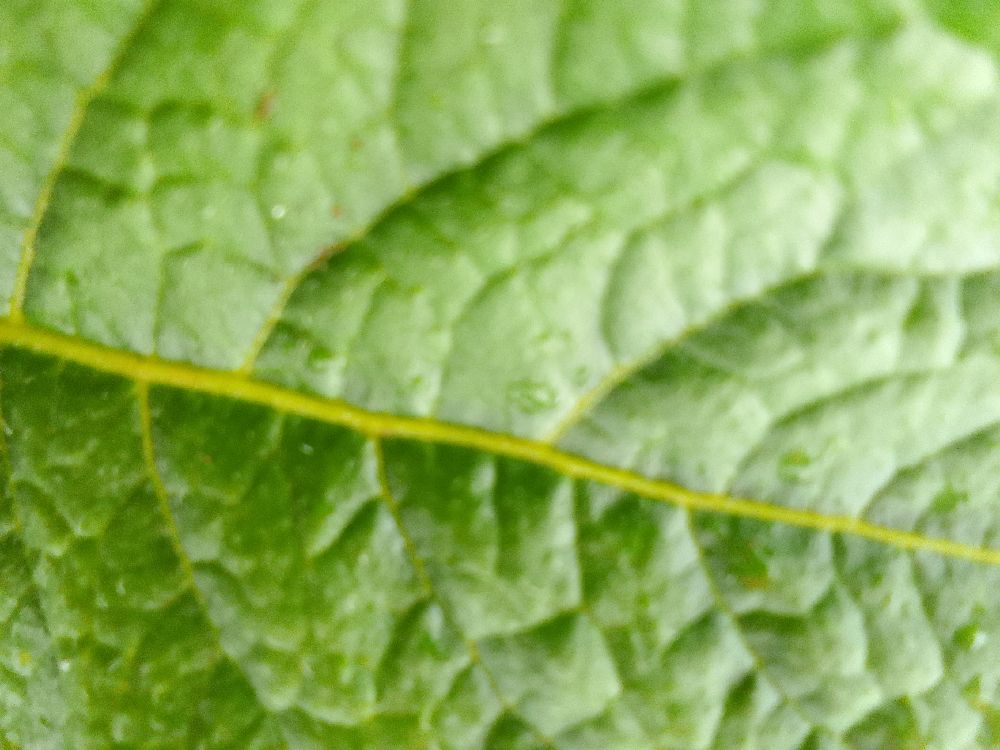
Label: Healthy